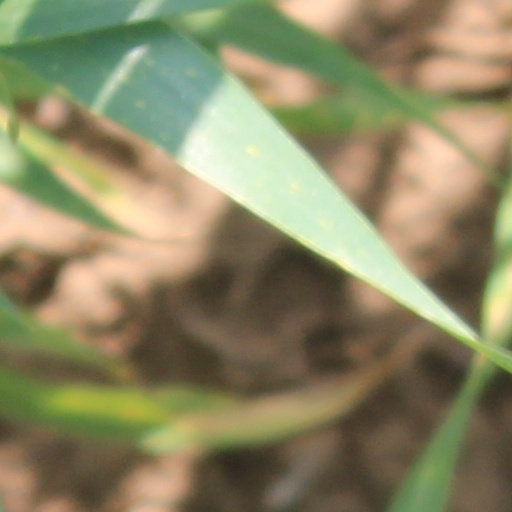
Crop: wheat